Hu Yaobang

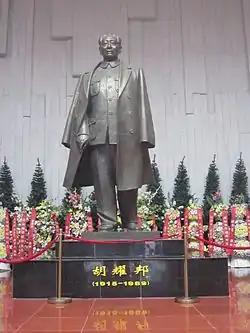
Hu's Statue in his hometown Liuyang

Hu Jintao announced plans to rehabilitate Hu Yaobang in August 2005, with events organised for 20 November, the 90th anniversary of Hu's birth. Ceremonies were planned in Beijing, where Hu died, in Hunan, where Hu was born, and in Jiujiang, where Hu was buried. Western observers noted that the move to rehabilitate Hu Yaobang may have been part of a broader political effort by Hu Jintao to gain support from reform-minded colleagues, who had always respected Hu Yaobang.